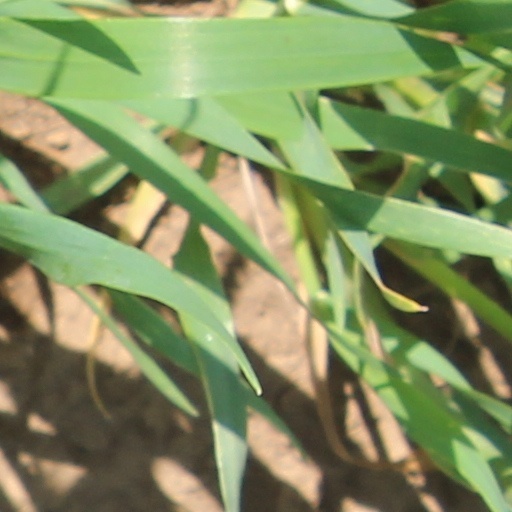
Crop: wheat